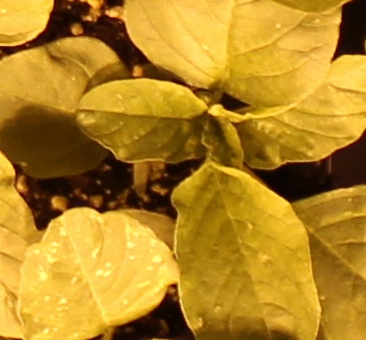
Label: Redroot Pigweed